List of Indian winners and nominees of the British Academy Film Awards

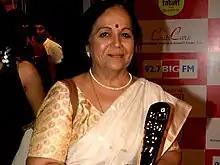
Rohini Hattangadi became the first Indian to win a BAFTA Award for her portrayal of Kasturba Gandhi in Richard Attenborough's "Gandhi" (1982).

Several Indian individuals and films have received or been nominated for the British Academy Film Awards in different categories. , 19 Indians have been nominated and 4 have won the awards.